The Skies Belong to Us

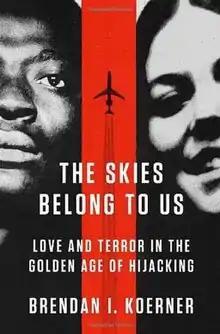
First Edition

The Skies Belong to Us: Love and Terror in the Golden Age of Hijacking is a 2013 narrative nonfiction book by the American author Brendan I. Koerner. It is a history of the "golden age" of aircraft hijacking in the United States from the first incident in May 1961 through January 1973. Hijackings during this period took place as often as once a week, with about 160 incidents in total (most were to Cuba). The book looks at the causes of the epidemic, some of the more famous ones and follows in-depth the story of the longest-distance skyjacking in American history, involving Willie Roger Holder and Catherine Marie Kerkow, a young couple who took control of Western Airlines Flight 701 on June 2, 1972, and ended up flying across the Atlantic Ocean to Algeria. It finally examines what brought the hijacking craze to an end in 1973.